Ottoman–Persian War (1505–1517)

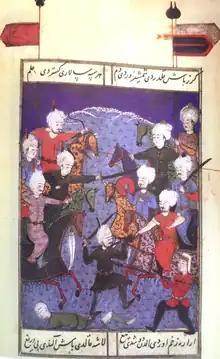
A miniature depicting battle of Koçhisar in the Selimname

Three months later, an army of 15,000 men under Cemşid Bey, Yiğit Ahmet, Şadi Pasha, and Idris Bitlisi arrived at Diyarbakır, which had been under siege since 1514. They defeated a Safavid army of 10,000 under Karahan Ustajli and Durmuş Bey, capturing the city on September 10, 1515. Şadi Pasha was executed by Selim a few months later.